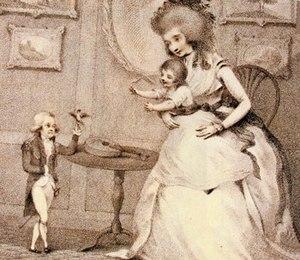
Józef Boruwłaski, né en novembre 1739 à Halicz, mort le 5 septembre 1837 à Durham, est un nain célèbre, à l'instar du nain Bébé. Au XVIIIᵉ siècle, les nains étaient des attractions dans les cours européennes. Boruwlaski était connu sous le surnom de « Joujou ».